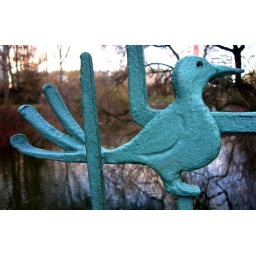
bird in a fence 1